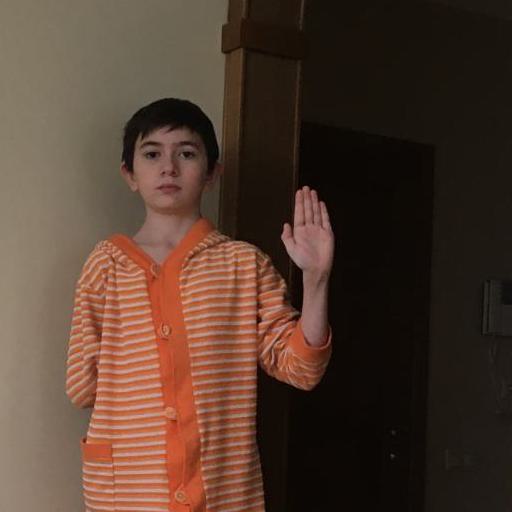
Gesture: stop